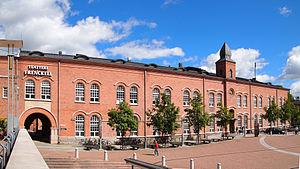
Le Théâtre de Tampere est un théâtre situé au centre de la ville de Tampere en Finlande.